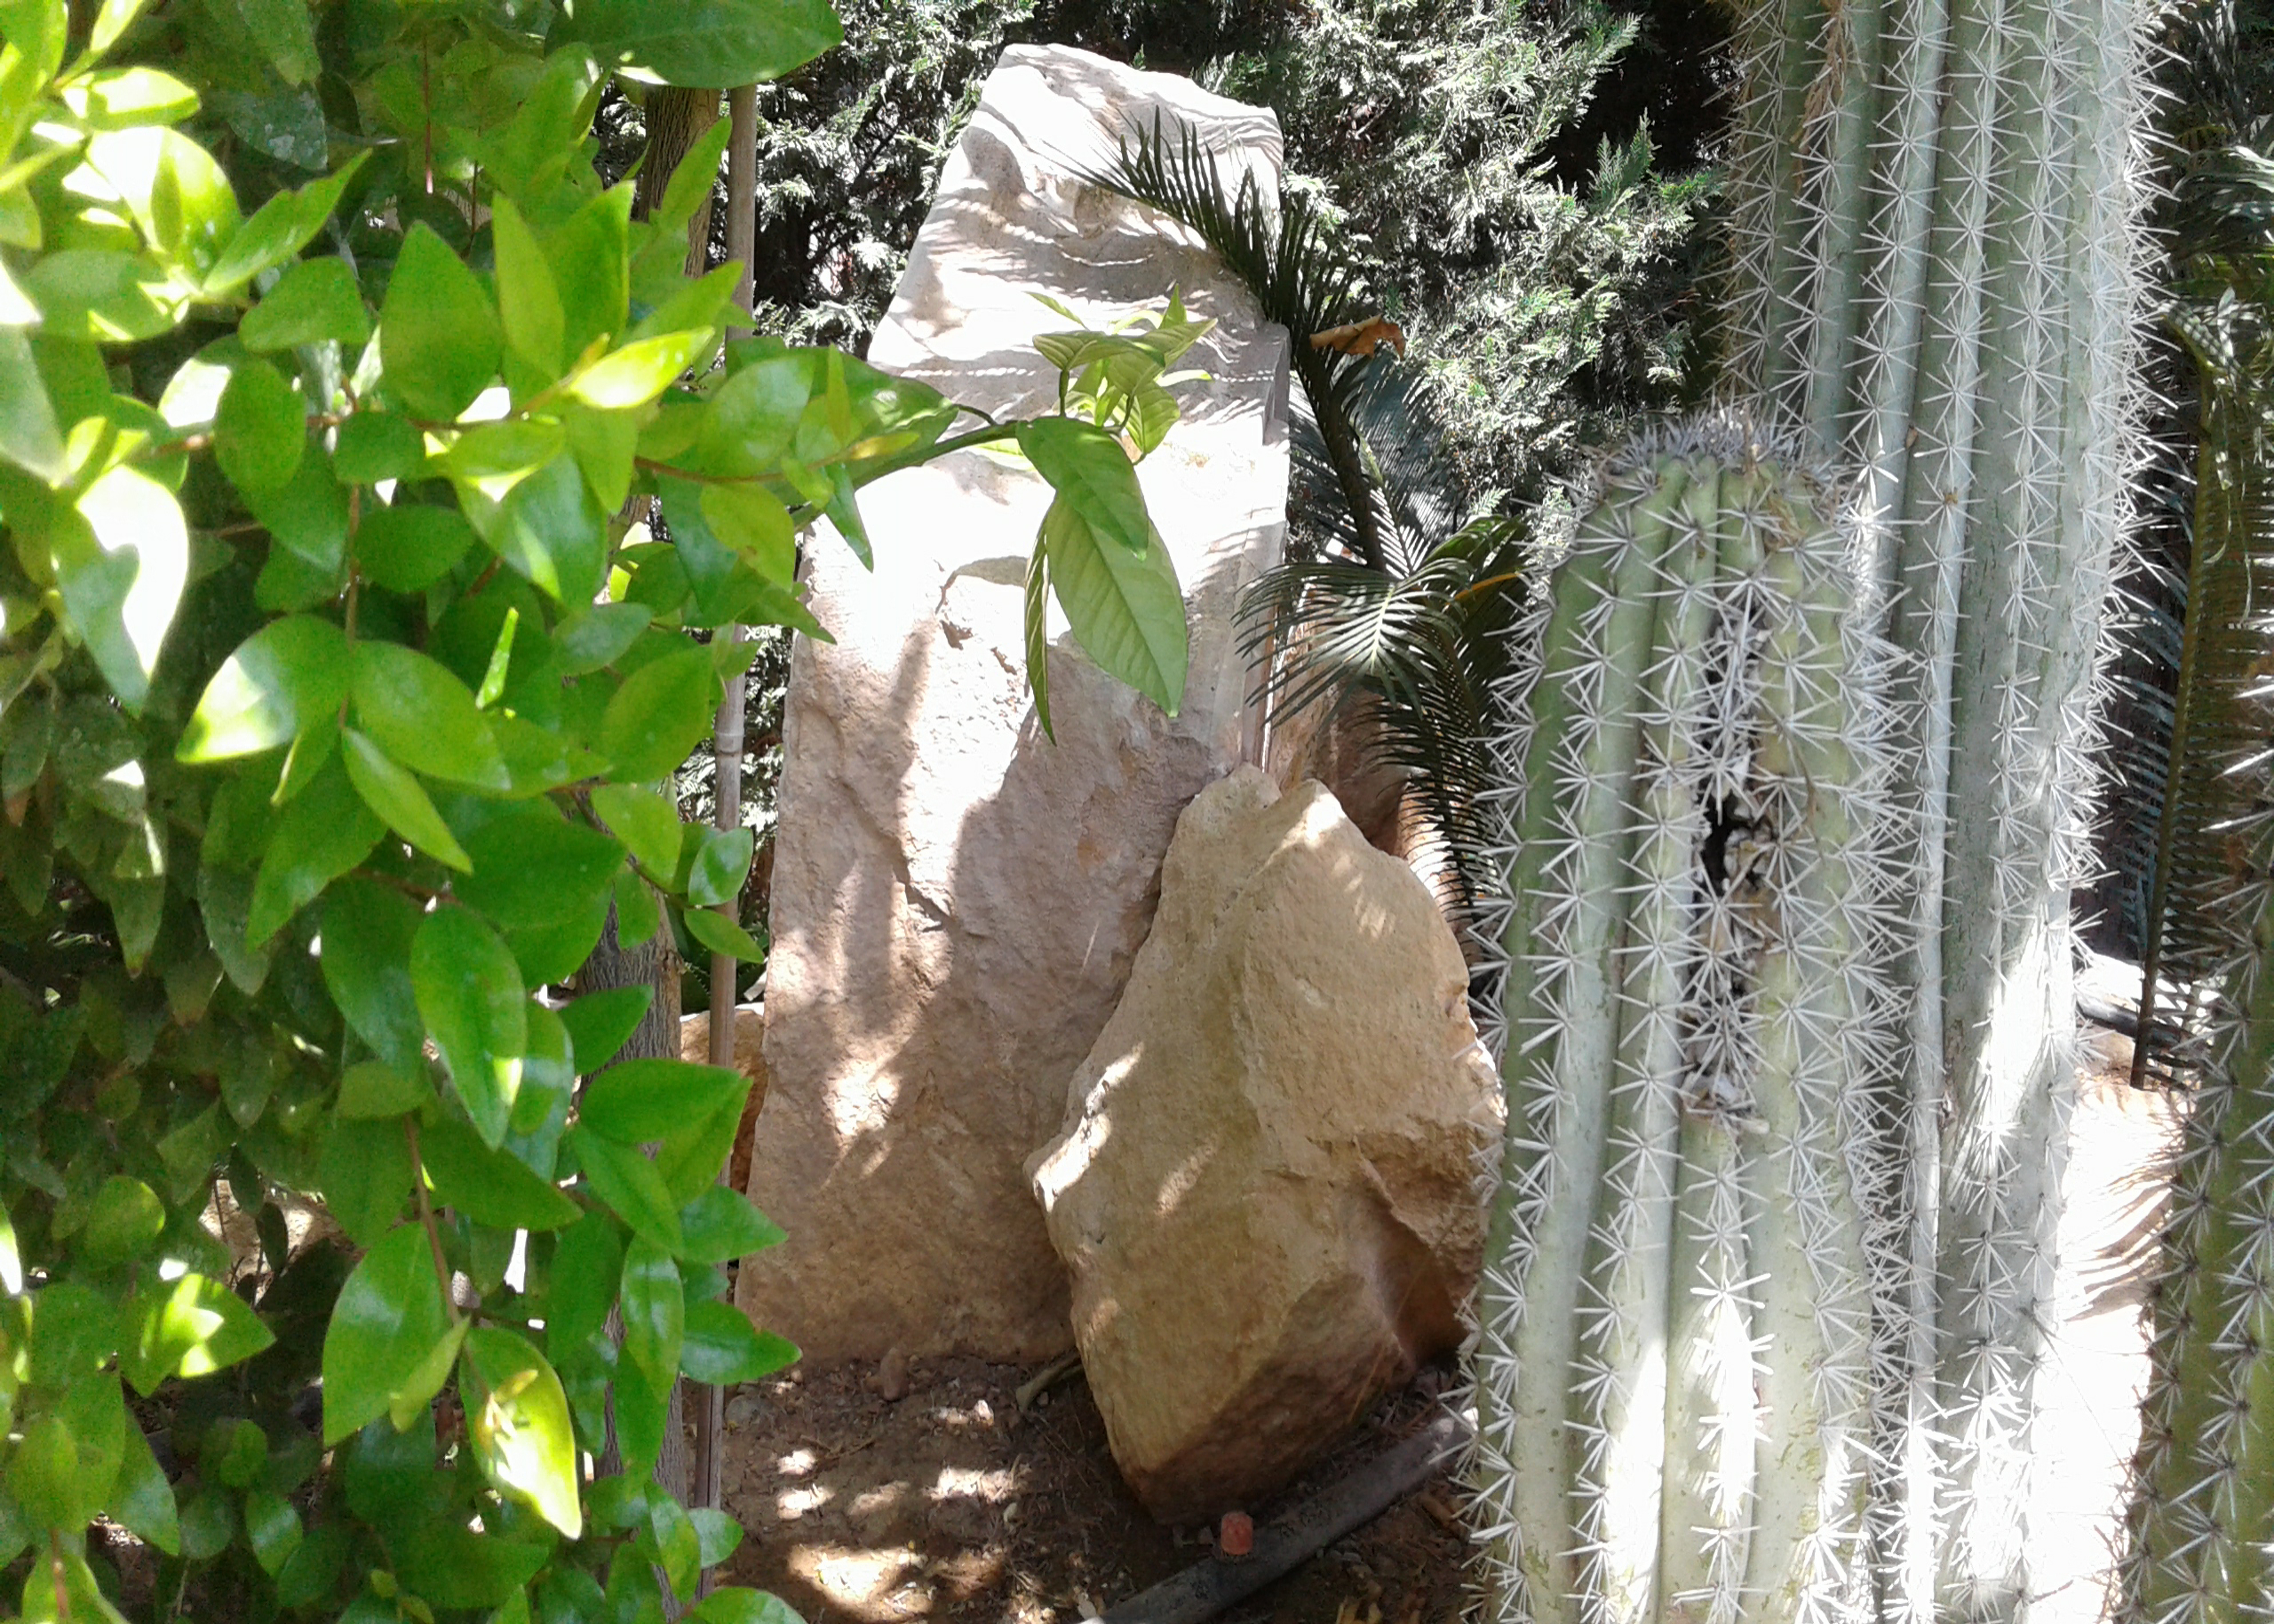
flowers, plants, vegetation, greens, garden, blossom, sky, water, plant, branch, trunk, biome, wood, terrestrial plant, tree, formation, grass, spring, groundcover, landscape, fountain, water feature, natural landscape, rock, waterfall, chute, jungle, forest, stream, freezing, bedrock, twig, tropical and subtropical coniferous forests, mineral spring